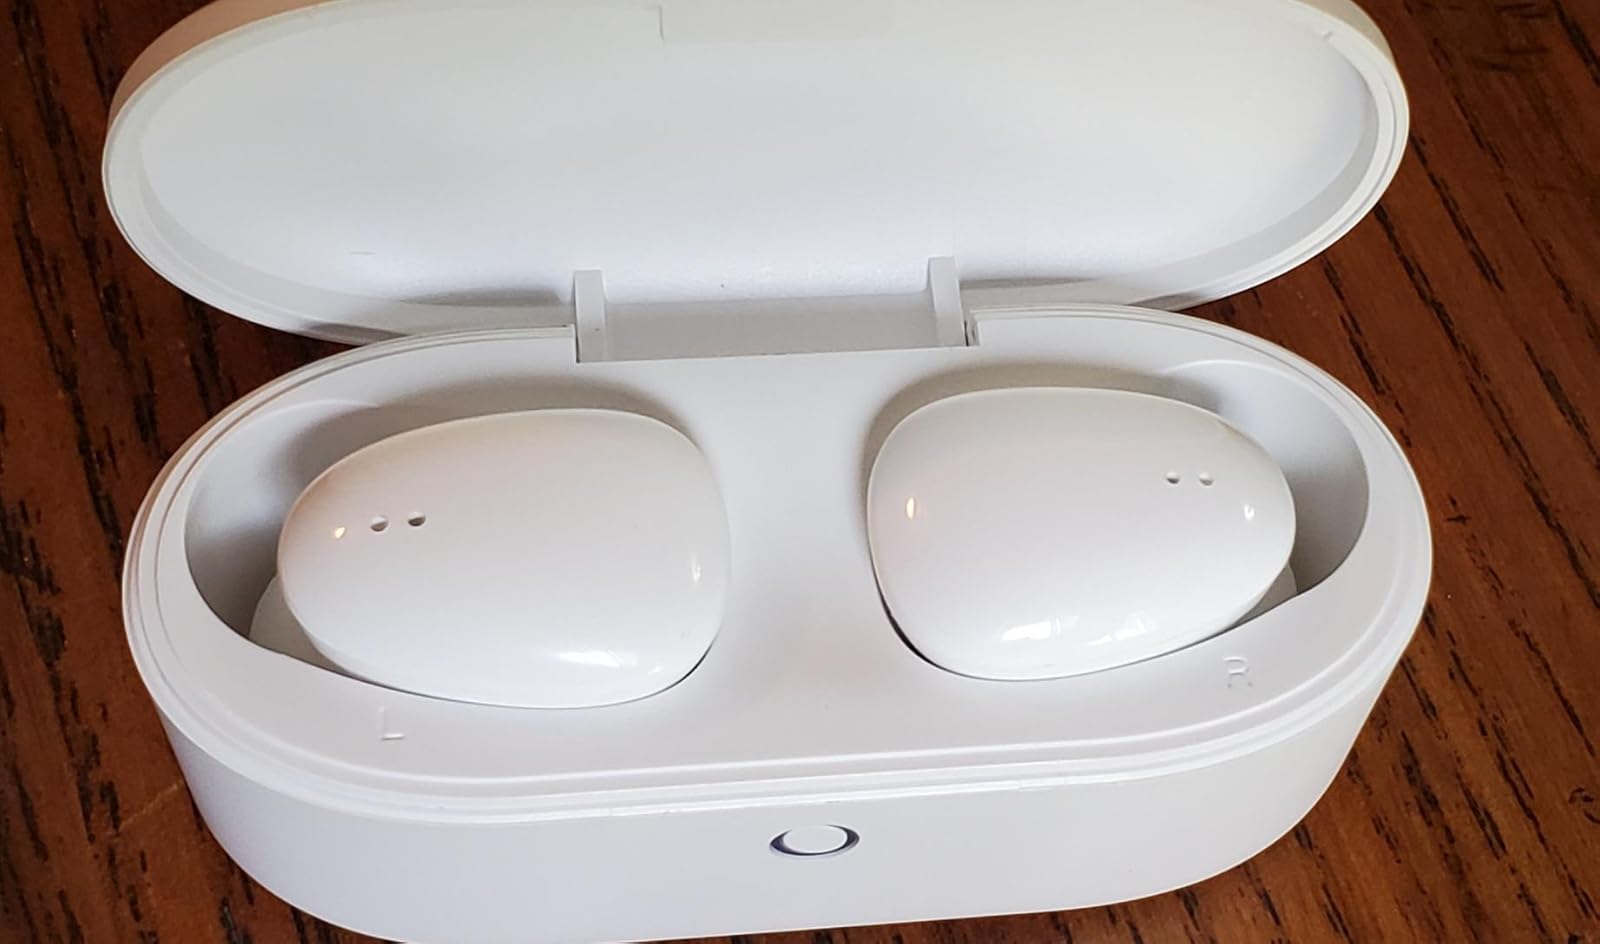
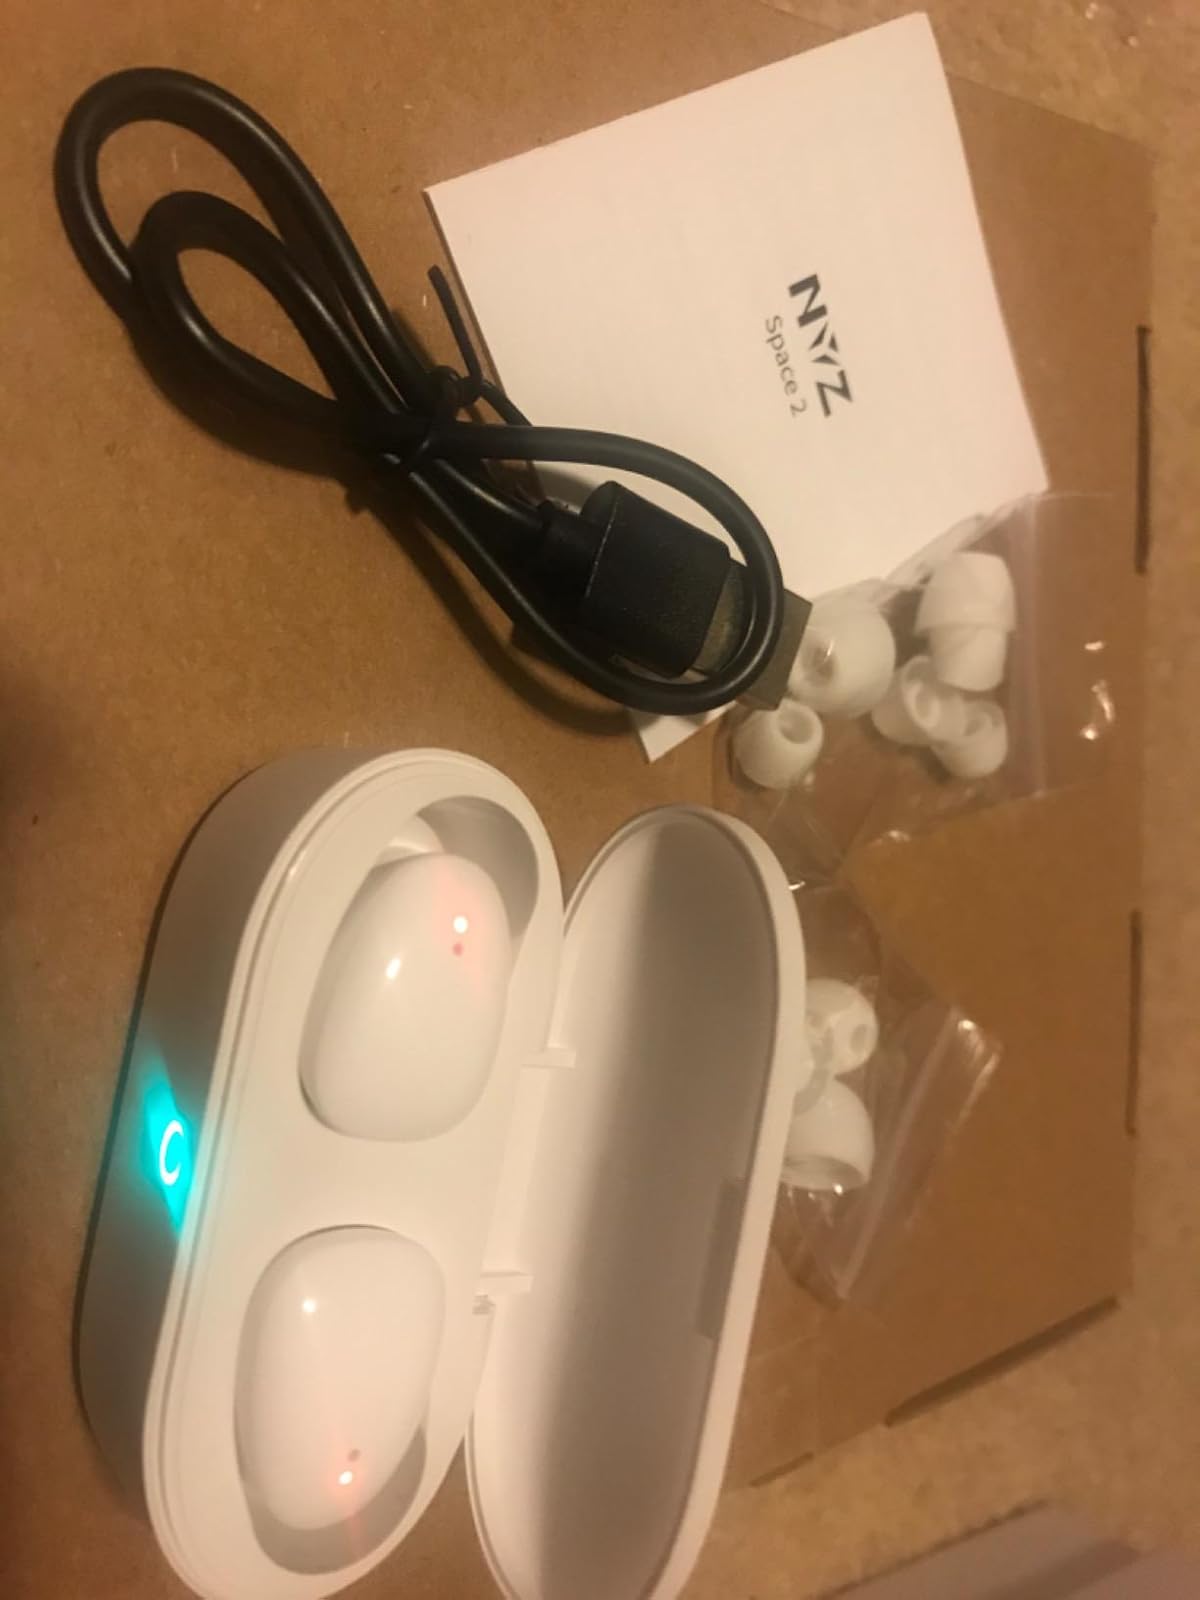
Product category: earbuds
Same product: yes